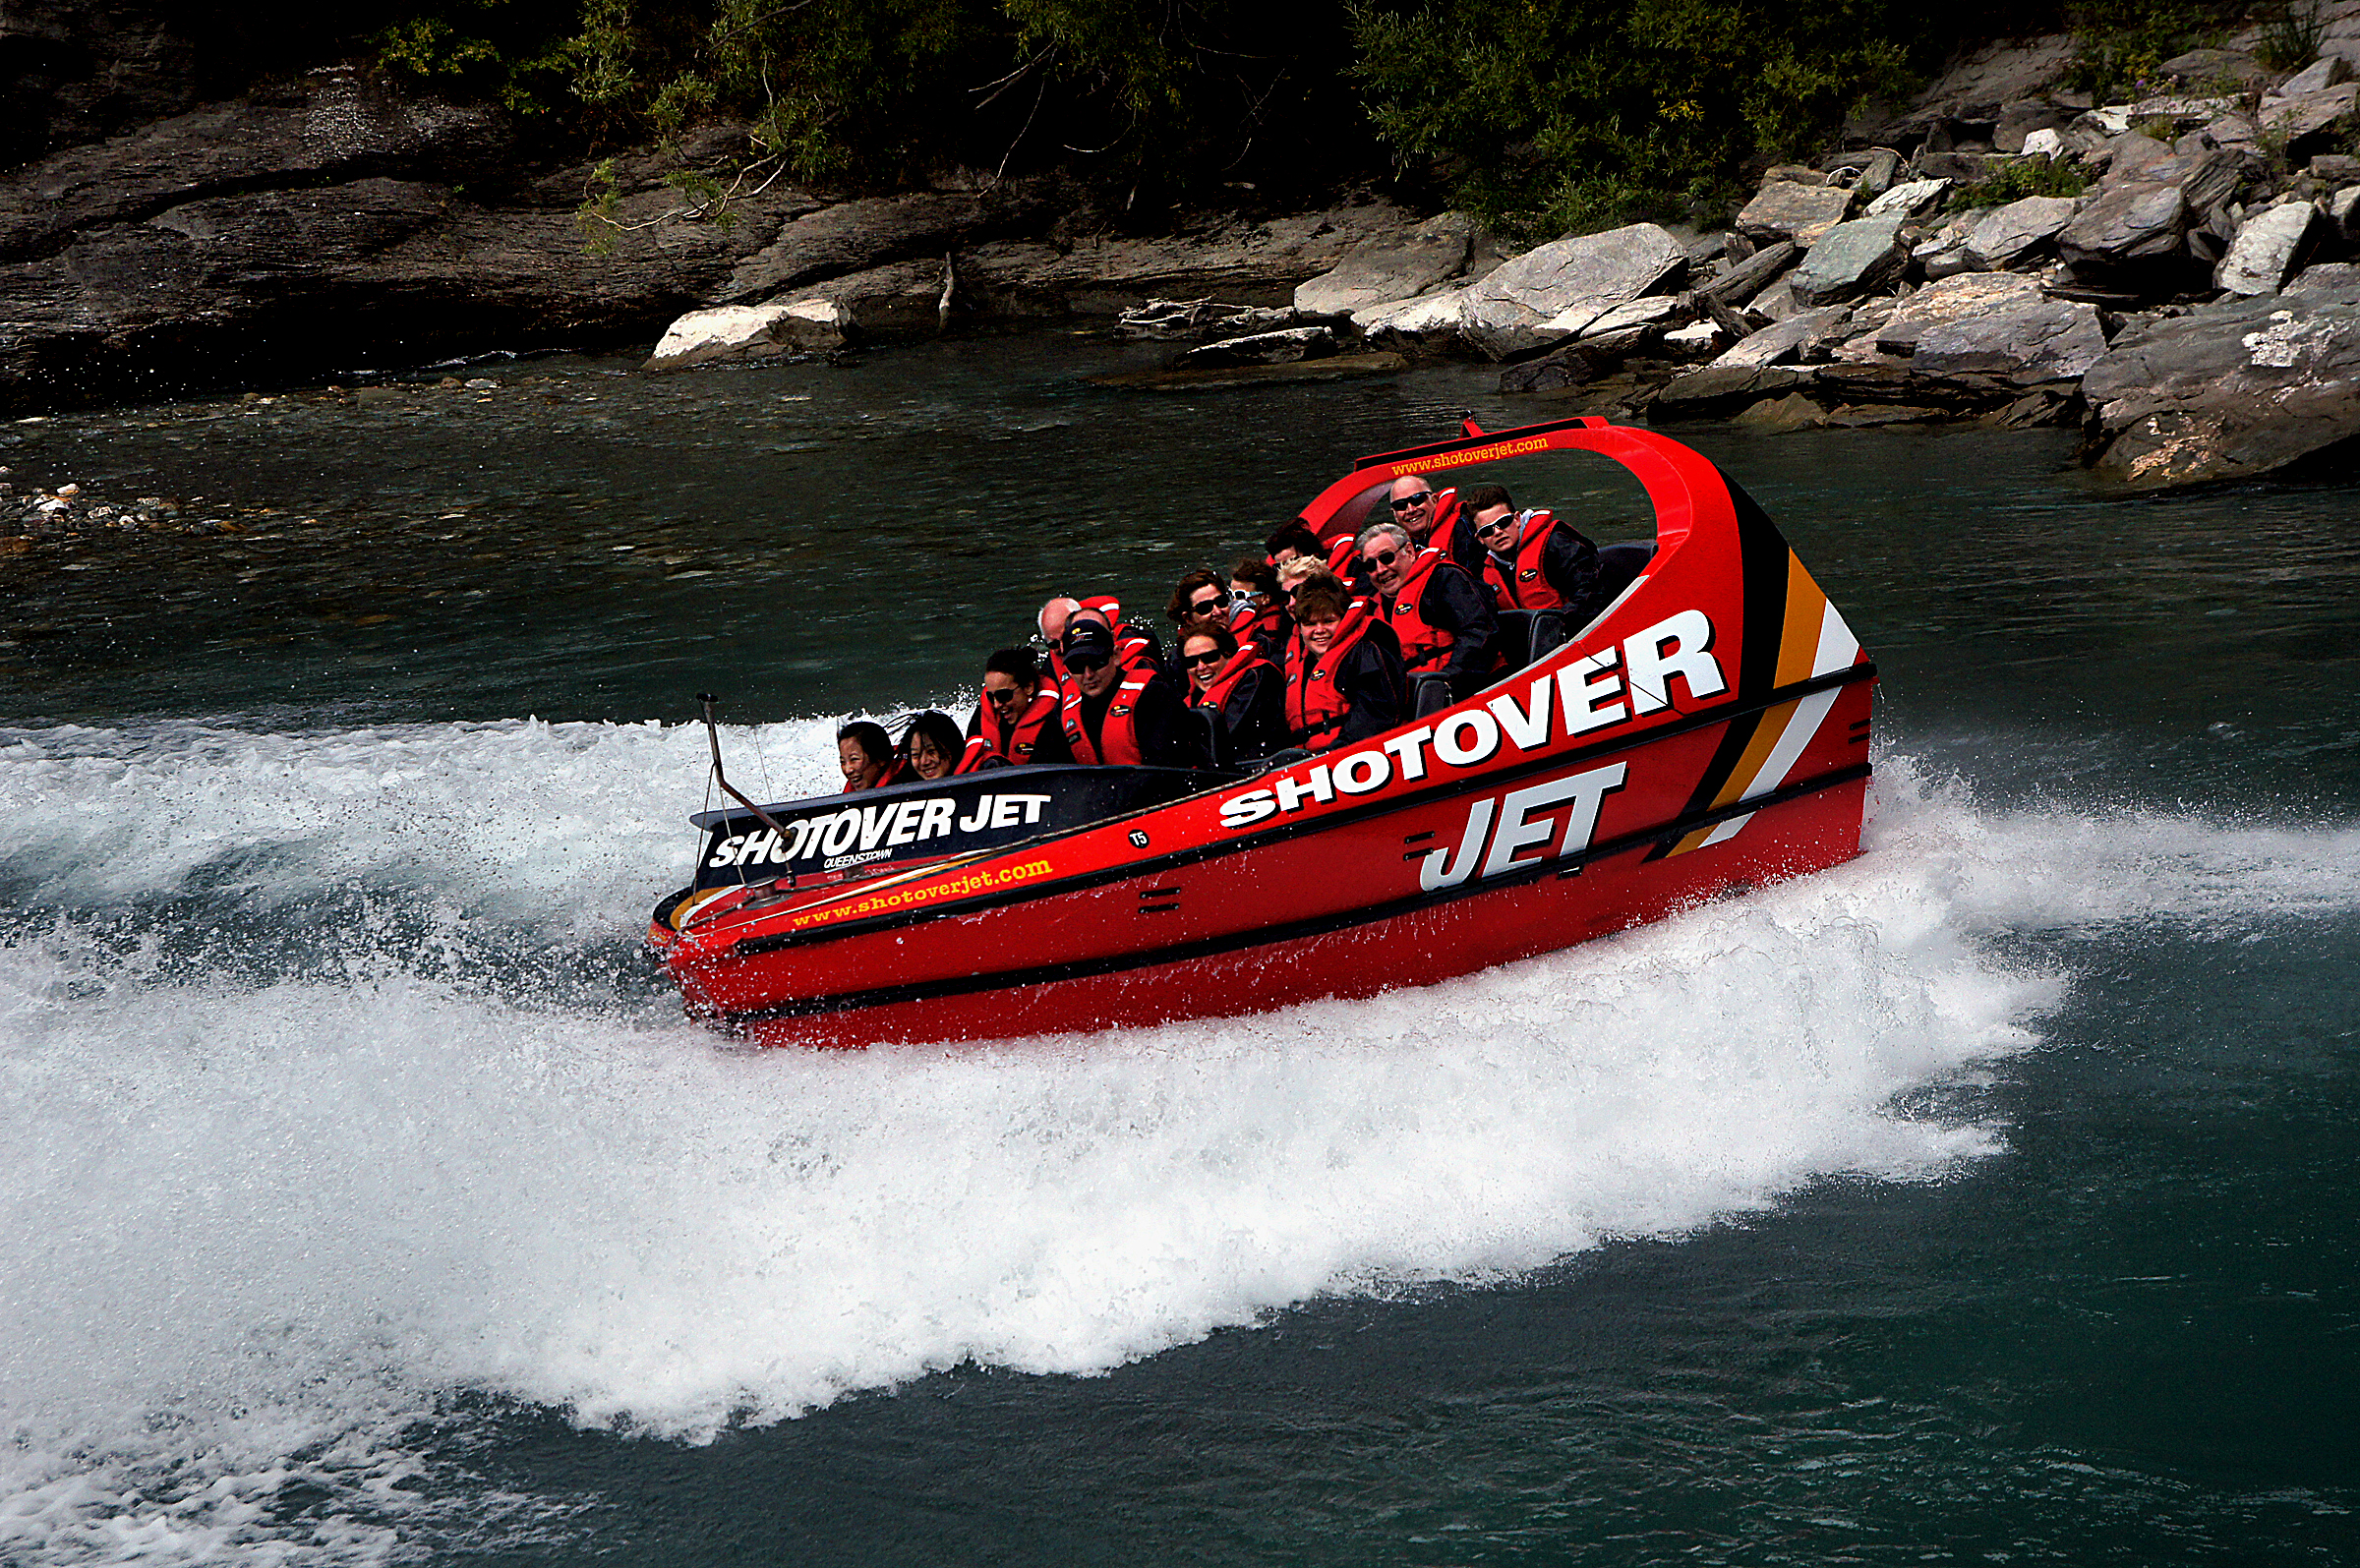
boat, river, vehicle, rapid, motorboat, publicdomain, boating, newzealand, queenstown, theshotoverjet, watercraft, water sport, watercraft rowing